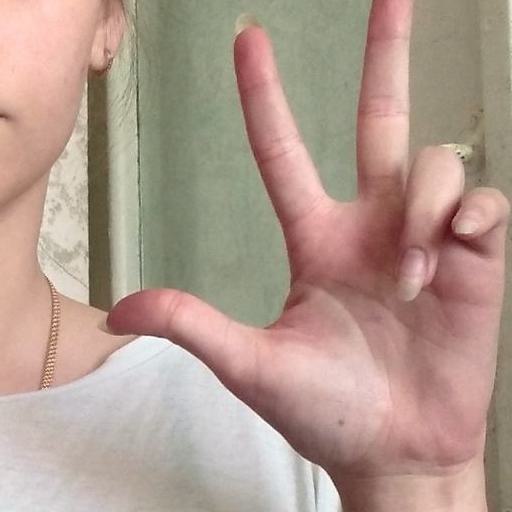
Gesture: three2